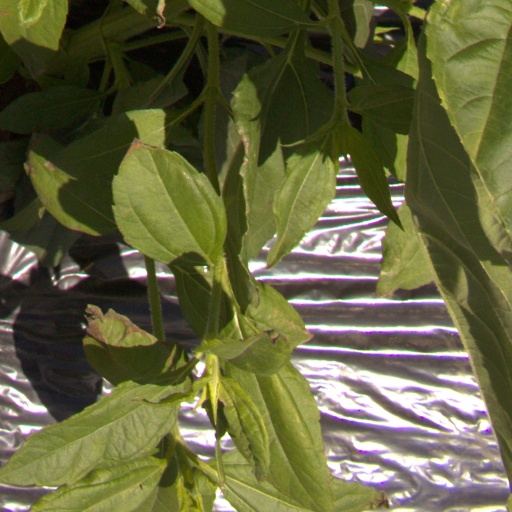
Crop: Jerusalem artichoke